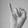
ASL letter: I